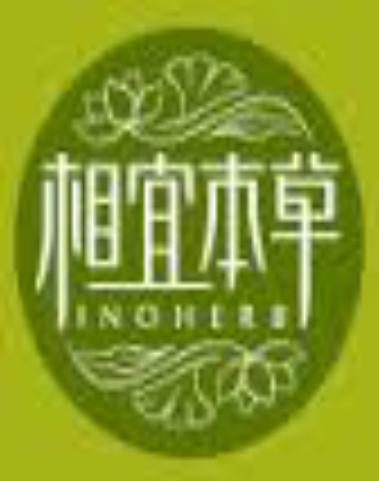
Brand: INOHERB-1
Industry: Necessities